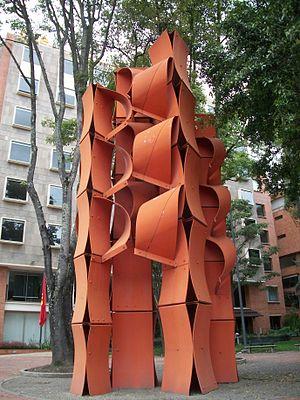
Edgar Negret Dueñas, né à Popayán le 11 octobre 1920 et mort le 11 octobre 2012 à Bogota, jour de ses 92 ans, est un sculpteur colombien.